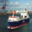
Label: ship